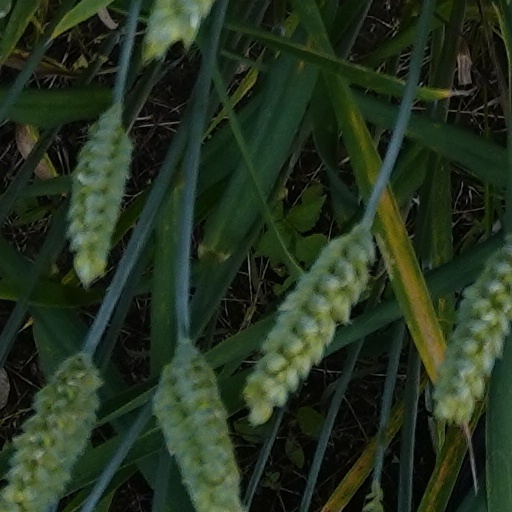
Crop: wheat